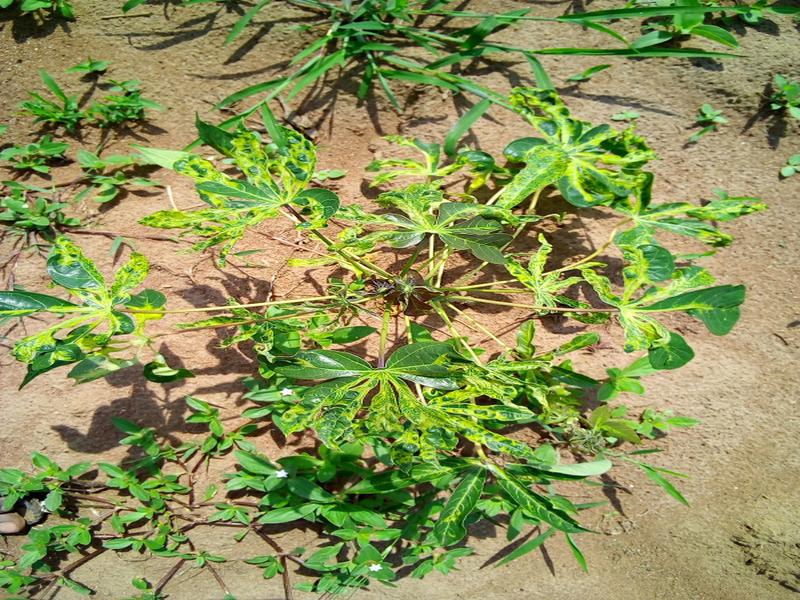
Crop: cassava
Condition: mosaic_disease